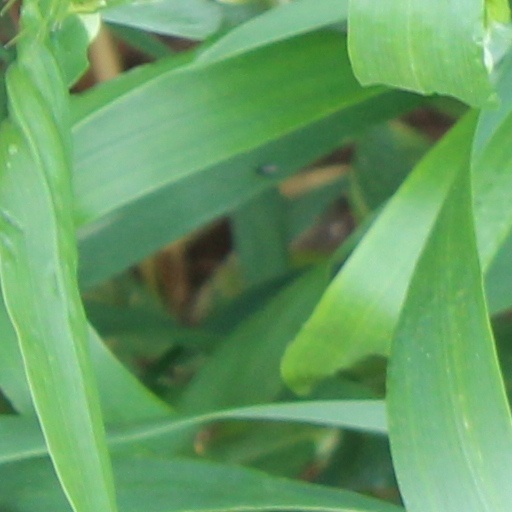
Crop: wheat